Hired Guns: The Jagged Edge

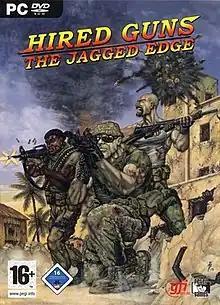
European cover art

Hired Guns: The Jagged Edge is a turn-based tactics video game developed by GFI Russia and published by GFI / Russobit-M for Windows in October 2007. The game has been called a spiritual successor to the "Jagged Alliance" series.